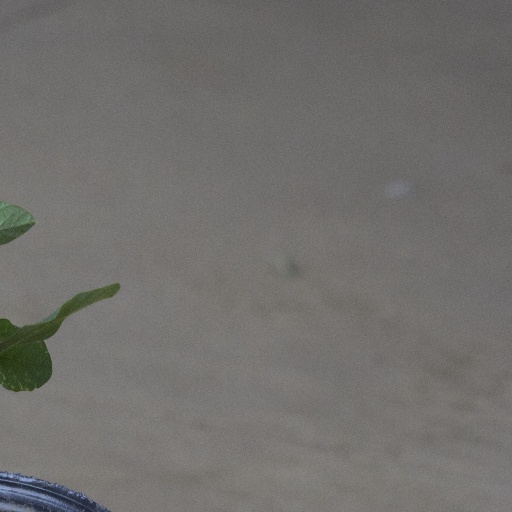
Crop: soybean